Mitsubishi i

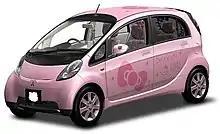
The unique "Hello Kitty" edition of the Mitsubishi i, which was on public display in Tokyo for one week before being auctioned for charity.

From July 25 to 31, 2006 the company displayed a unique "Mitsubishi i Hello Kitty edition" at the Mitsukoshi department store in Tokyo's Nihonbashi district. Based on the two-wheel drive "G" model, it had a pink paint scheme with co-ordinated interior, "Princess Kitty" decals on the doors and windows, a ribbon decal on the roof, and themed headrests with small, feline ears. The car, which was described as "the most quintessentially Japanese car...ever" for fusing two of the country's cultural icons—Hello Kitty and "keijidōsha"—was eventually sold in a charity auction on behalf of UNICEF.